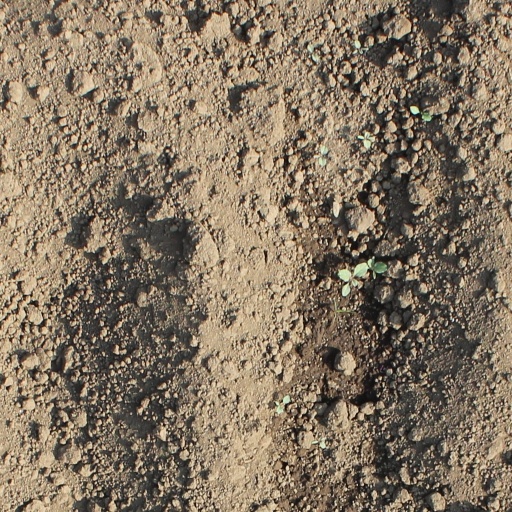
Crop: soybean